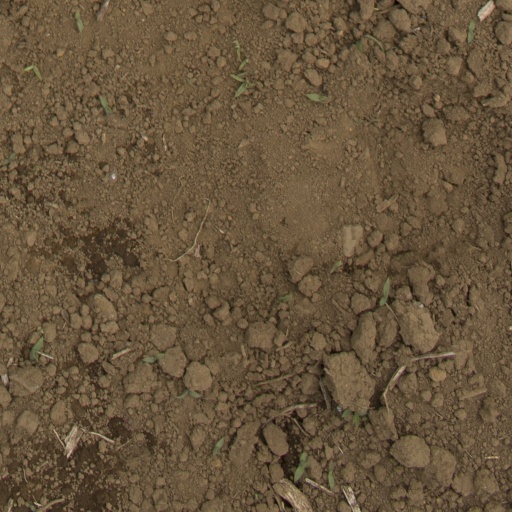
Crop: Jerusalem artichoke